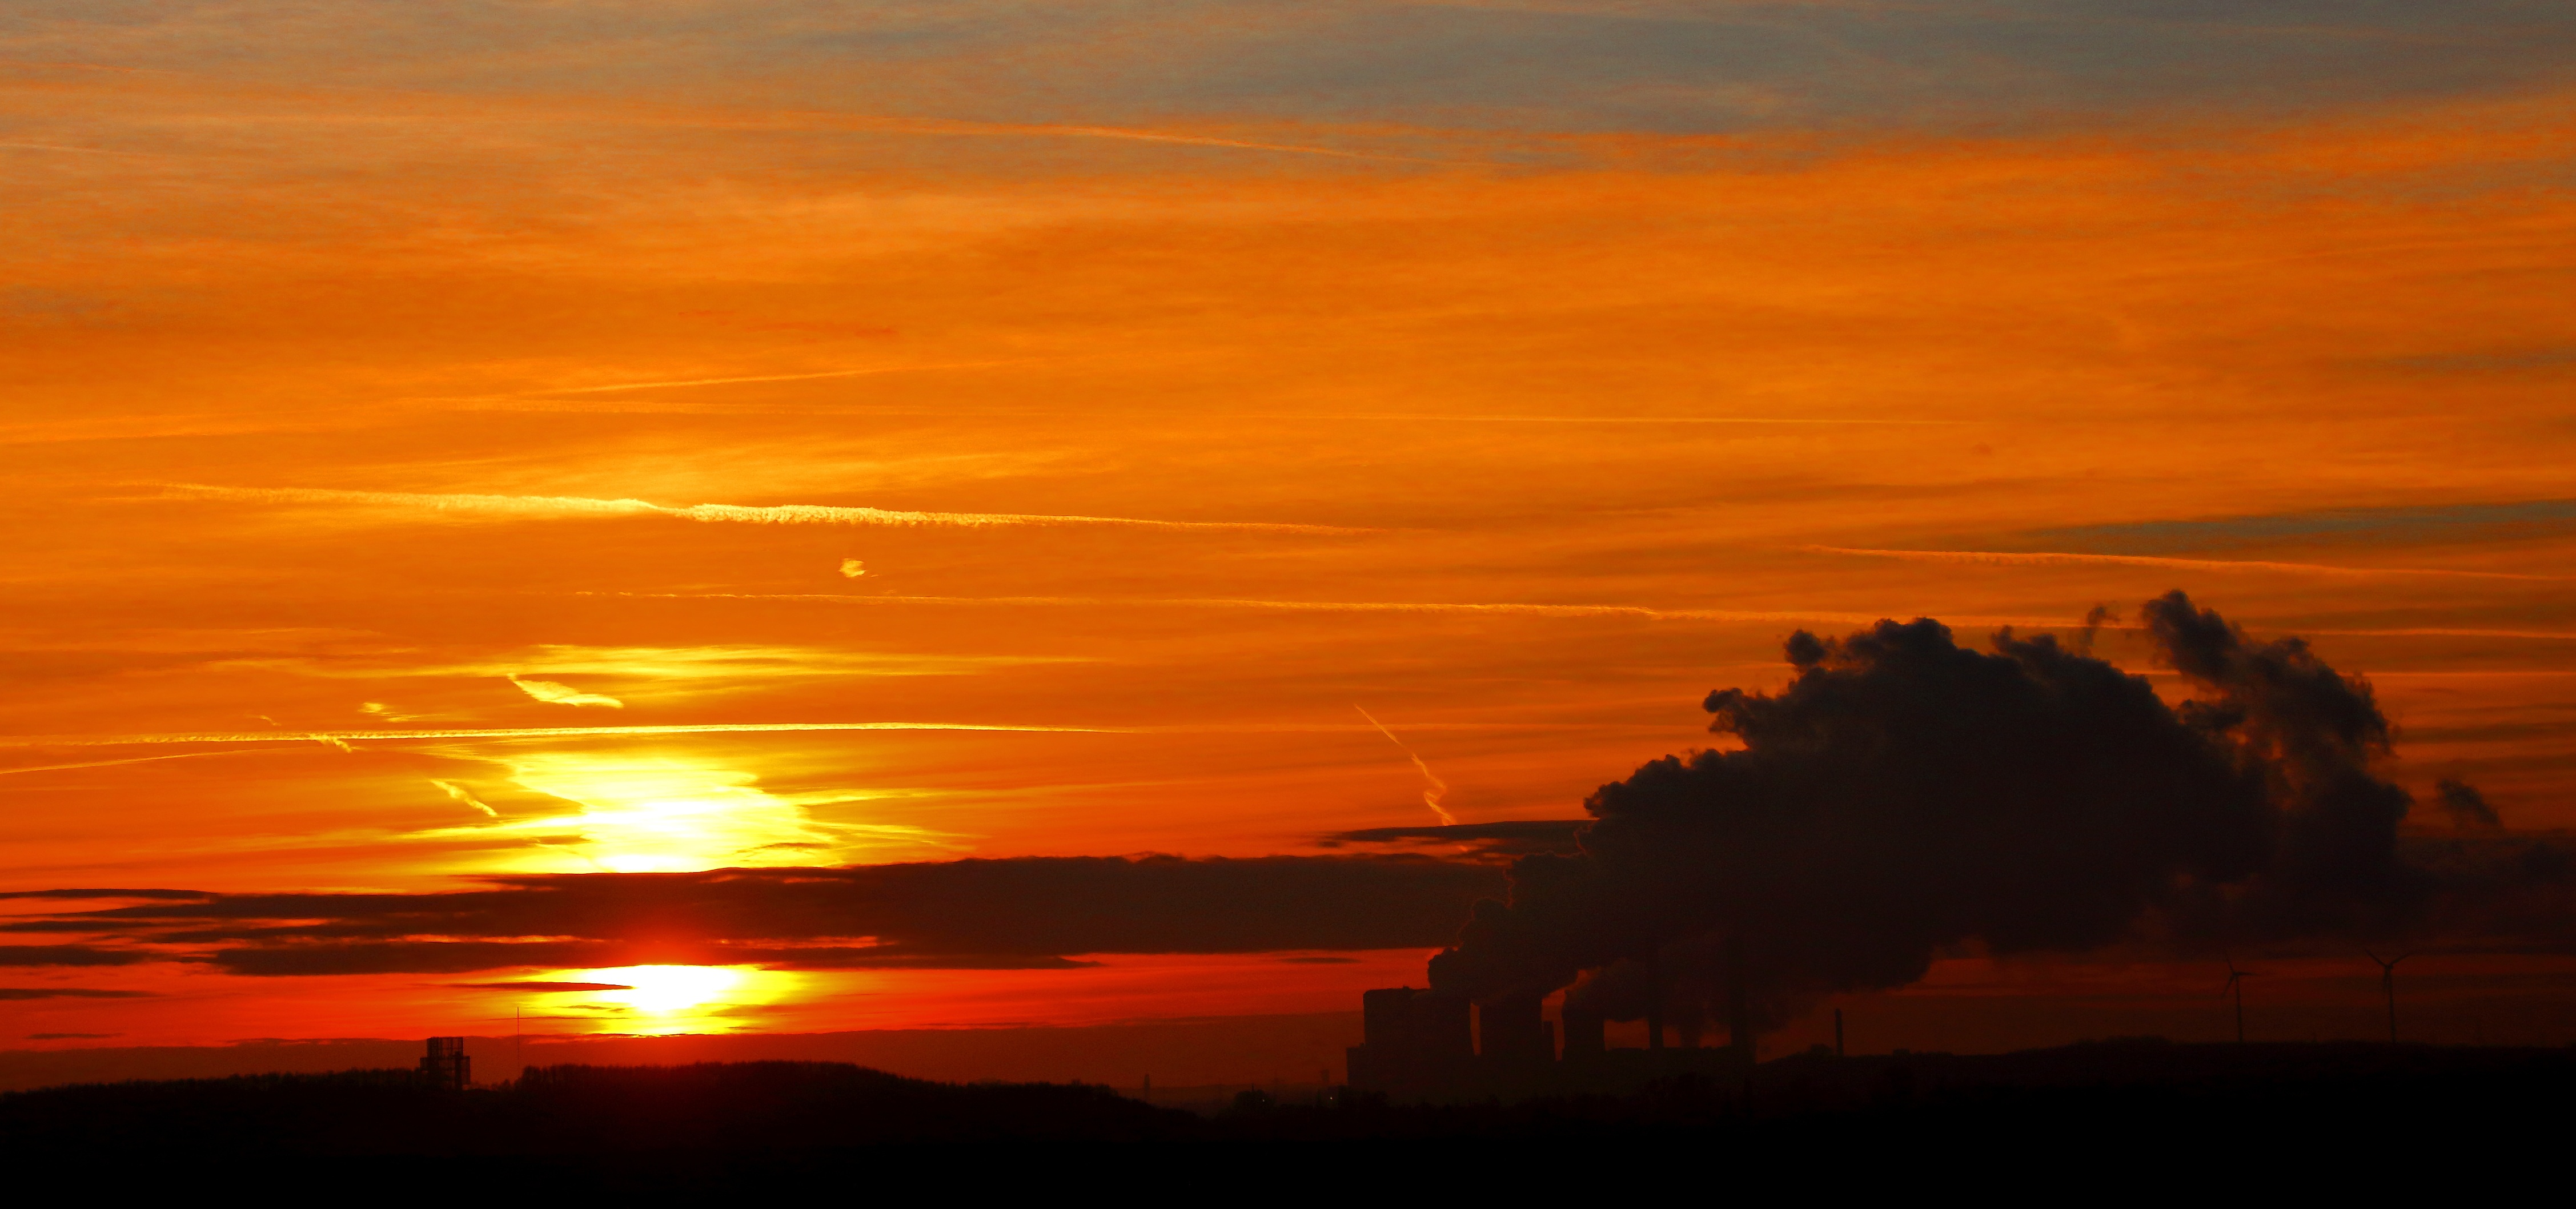
landscape, horizon, silhouette, cloud, sky, sunrise, sunset, sunlight, morning, dawn, atmosphere, dusk, evening, orange, power plant, abendstimmung, afterglow, evening sky, orange sky, red sky at morning